Spiroligomer

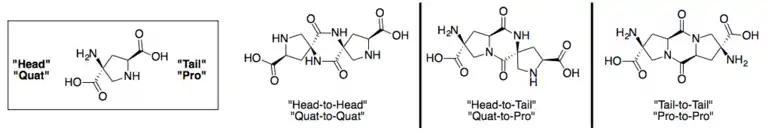
Shown are three common ways of connecting Spiroligomer molecules through pairs of amide bonds (diketopiperazines, DKPs)

Spiroligomer molecules are peptidomimetics, completely resistant to proteases, and not likely to raise an immune response.